Bandholm railway station

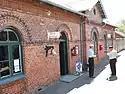
Bandholm railway station.

Bandholm railway station (Danish: Bandholm Jernbamestation) is a decommissioned railway station in Bandholm on the island of Lolland in southeastyern Denmark. It is now served by the 7.5 km long .